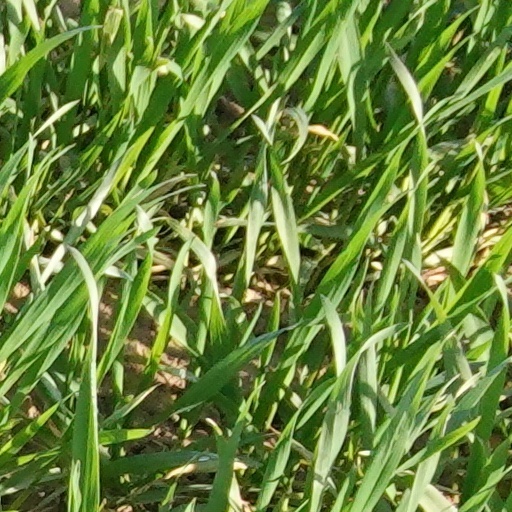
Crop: wheat